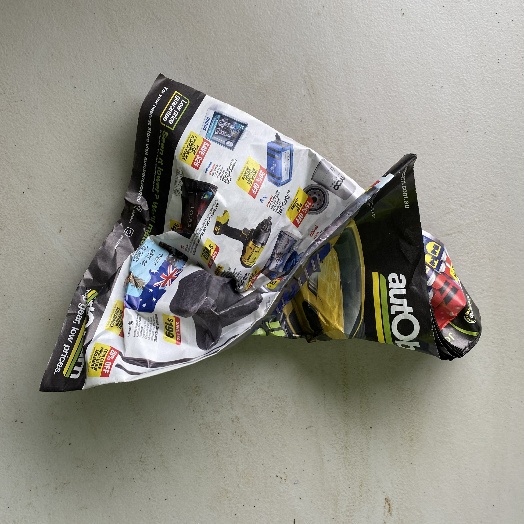
Label: Paper